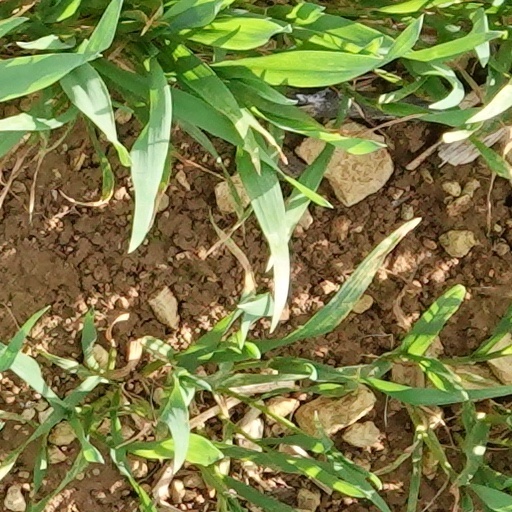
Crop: wheat